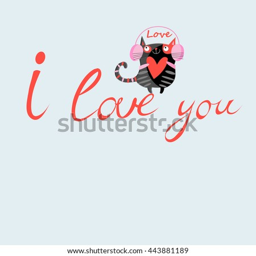
beautiful vector illustration with love cat on a white background